Mexican drug war

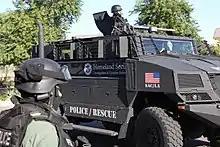
Special reaction team (SRT) during operation against the Sinaloa Cartel in the Arizona's western desert, October 2011

The increase in violence related with organized crime has significantly deteriorated the conditions in which local journalism is practiced. In the first years of the 21st century, Mexico was considered the most dangerous country in the world to practice journalism, according to groups like the National Human Rights Commission, Reporters Without Borders, and the Committee to Protect Journalists. Between 2000 and 2012, several dozen journalists, including Miguel Ángel López Velasco, Luis Carlos Santiago, and Valentín Valdés Espinosa, were murdered there for covering narco-related news.